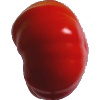
Label: Tomato 3